DelFly

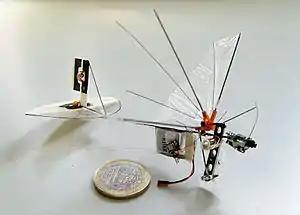
DelFly Micro, a 3.07 gram flapping wing MAV with a camera

The DelFly is a fully controllable video camera-equipped flapping wing "micro air vehicle" (MAV) or ornithopter developed at the Micro Air Vehicle Lab of the Delft University of Technology, together with Wageningen University & Research.